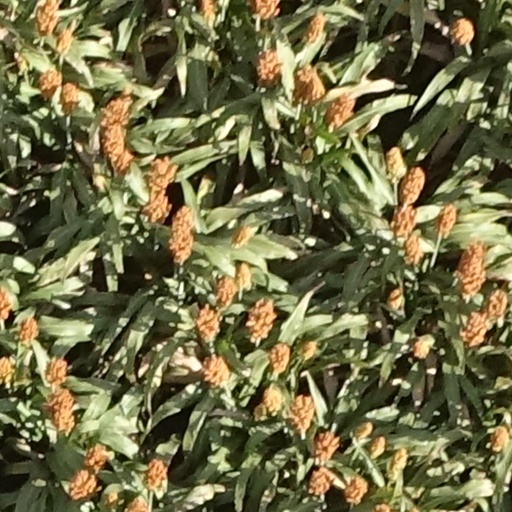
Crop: sorghum